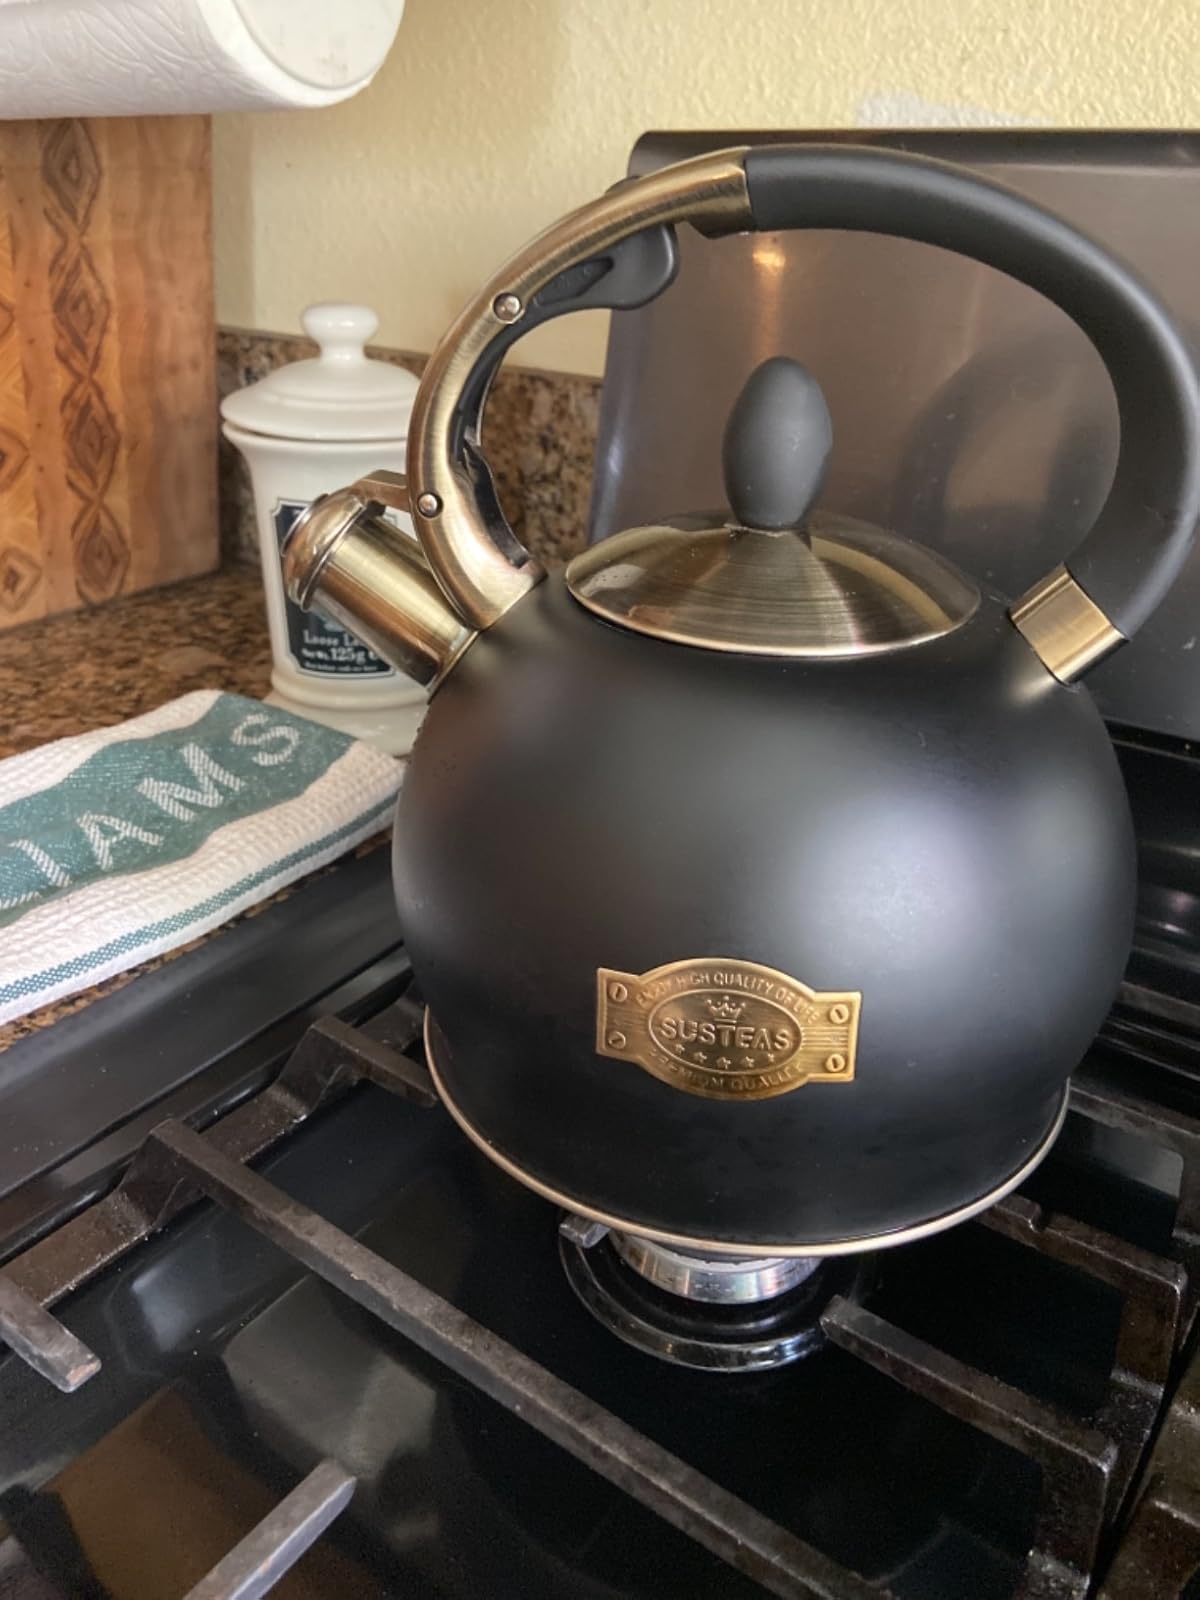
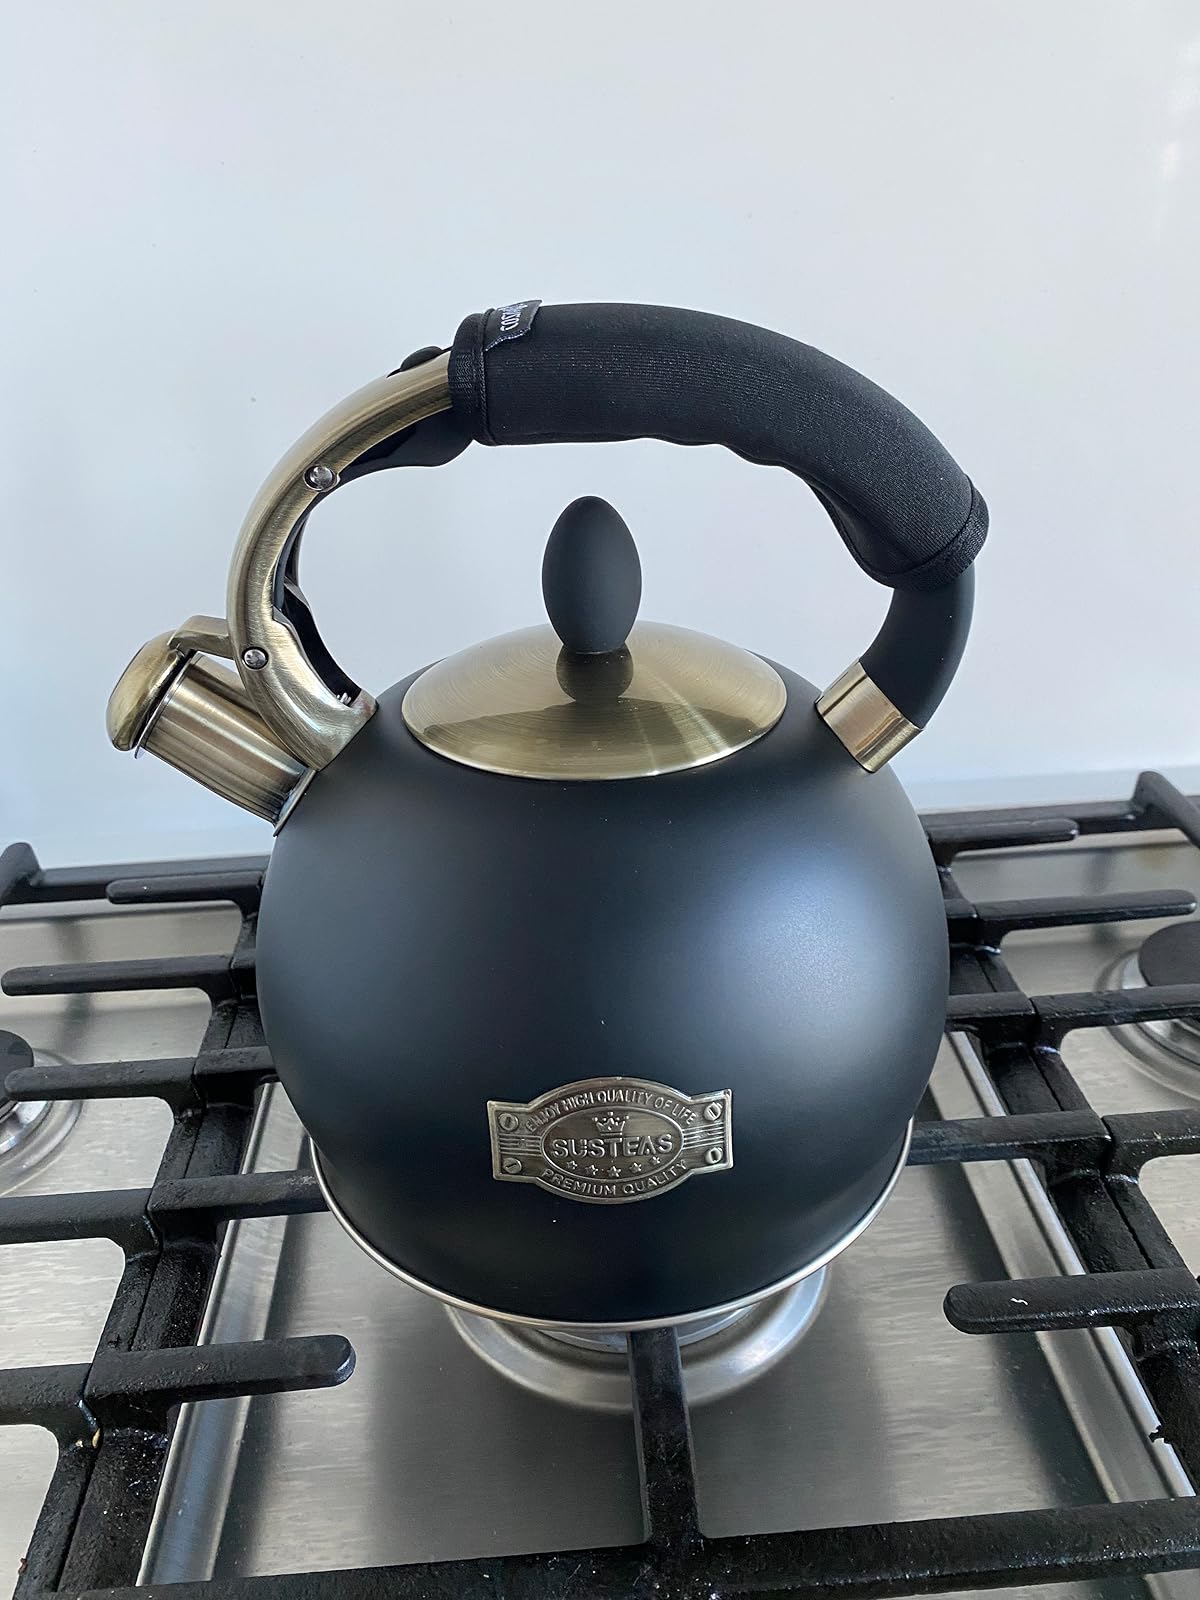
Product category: items_kettle
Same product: yes